Przemysław Bobak

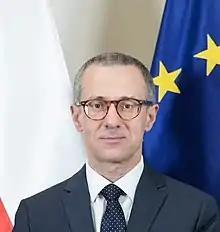

Przemysław Jacek Bobak (born 1974) is a Polish diplomat, ambassador of Poland to Ethiopia (2020–2024), ambassador of the European Union to Chad (since 2024).